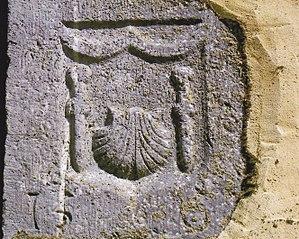
Nestier (Hautes-Pyrénées, France). La pierre jaquaire de 1362.
Nestier est une commune française située dans le département des Hautes-Pyrénées en région administrative appelée Occitanie. Sa région historique est la Gascogne.